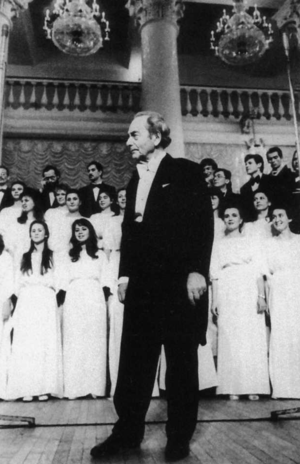
Grigoriy Moiseevich Sandler, né le 21 aout 1912 dans le village d'Ostrovno dans le gouvernement de Vitebsk, mort à Saint-Pétersbourg le 1ᵉʳ janvier 1994, est un chef de chœur russe de l'ère soviétique.